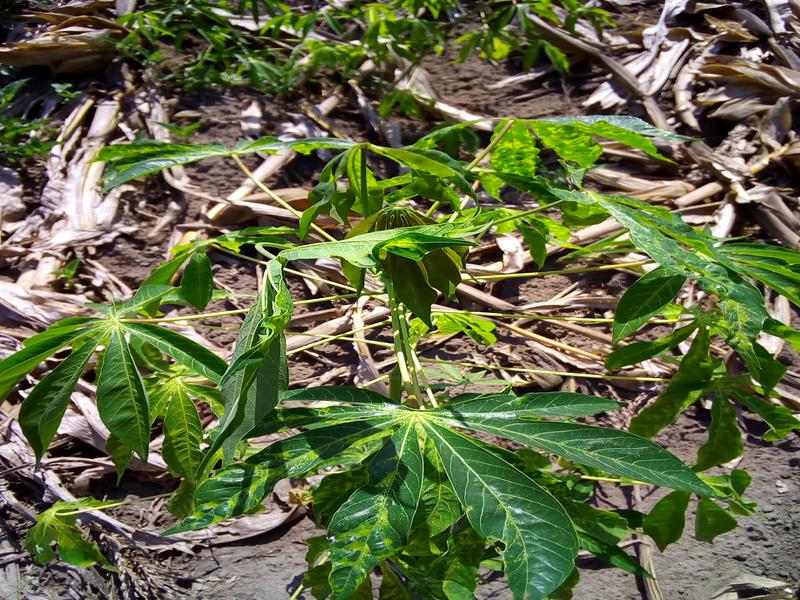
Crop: cassava
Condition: mosaic_disease